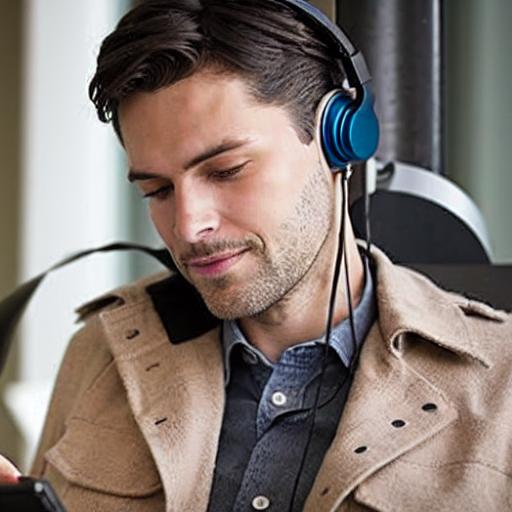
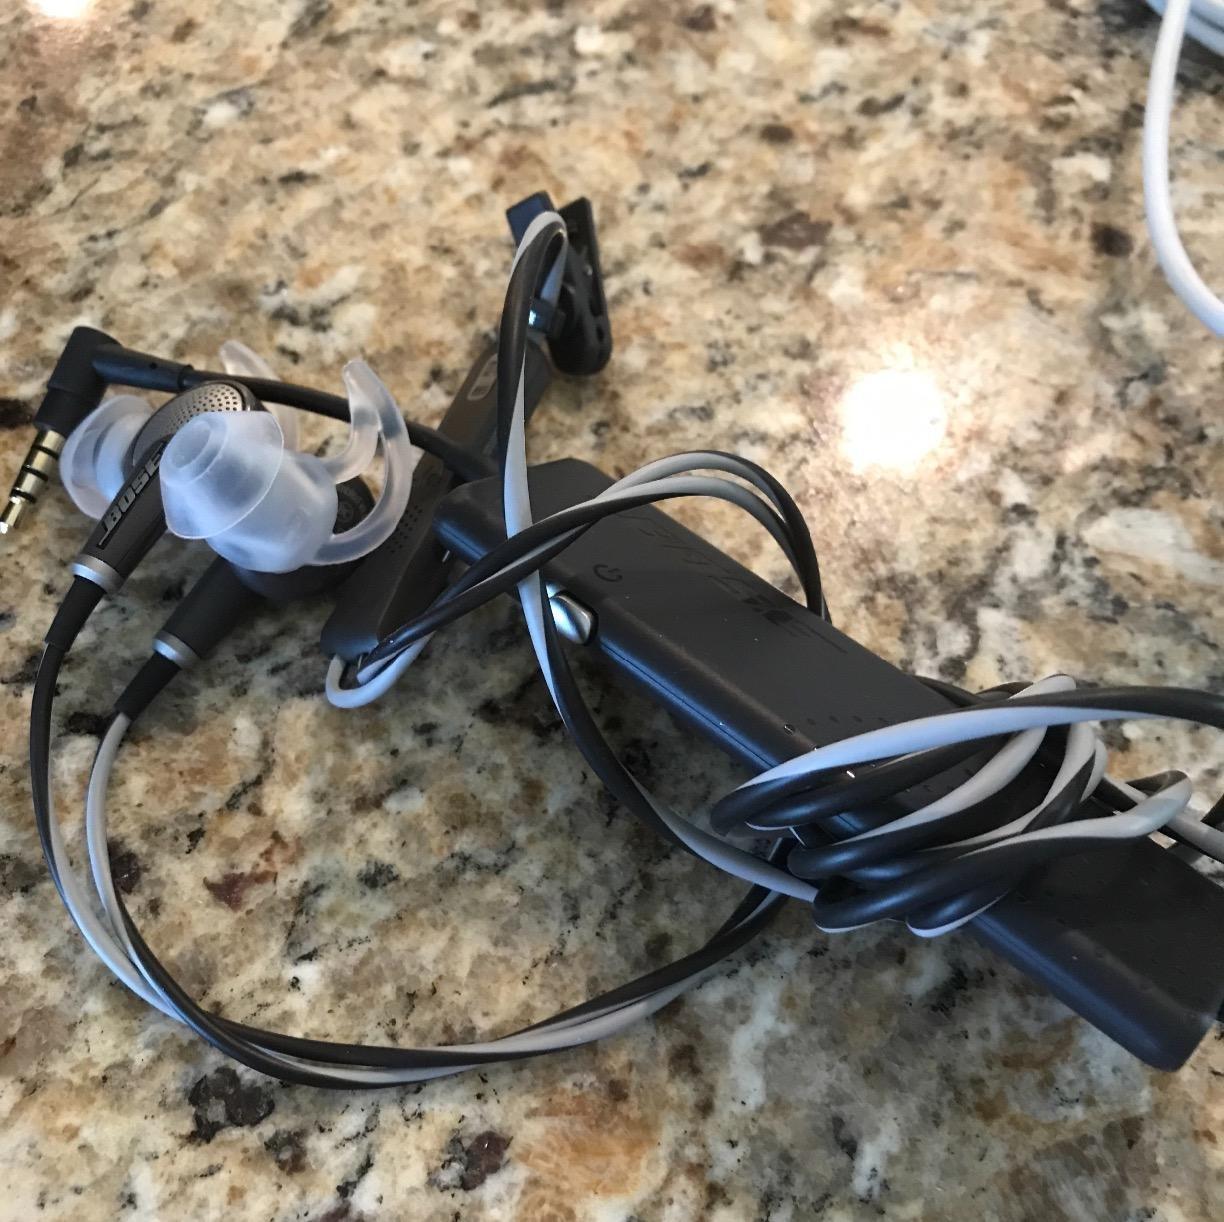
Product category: headphones
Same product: no